Alabama Jazz Hall of Fame

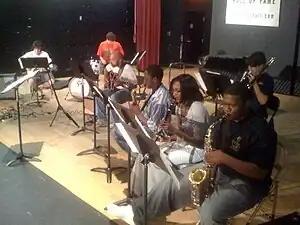
Members of the AJHF free Saturday jazz class.

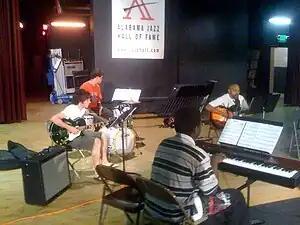
Members of the AJHF free Saturday jazz class.

The museum is located in Birmingham's historic Carver Theatre, which is part of the Birmingham Civil Rights District, along with the Birmingham Civil Rights Institute, 16th Street Baptist Church and Kelly Ingram Park. The museum contains more than of exhibits. The Jazz Hall of Fame also sponsors jazz performances around the city and brings jazz to many local students with school visits from musicians. It contains memorabilia such as paintings, quilts, instruments, and personal effects of such artists as Ella Fitzgerald and W.C. Handy, and offers a tour guided by Frank Adams.